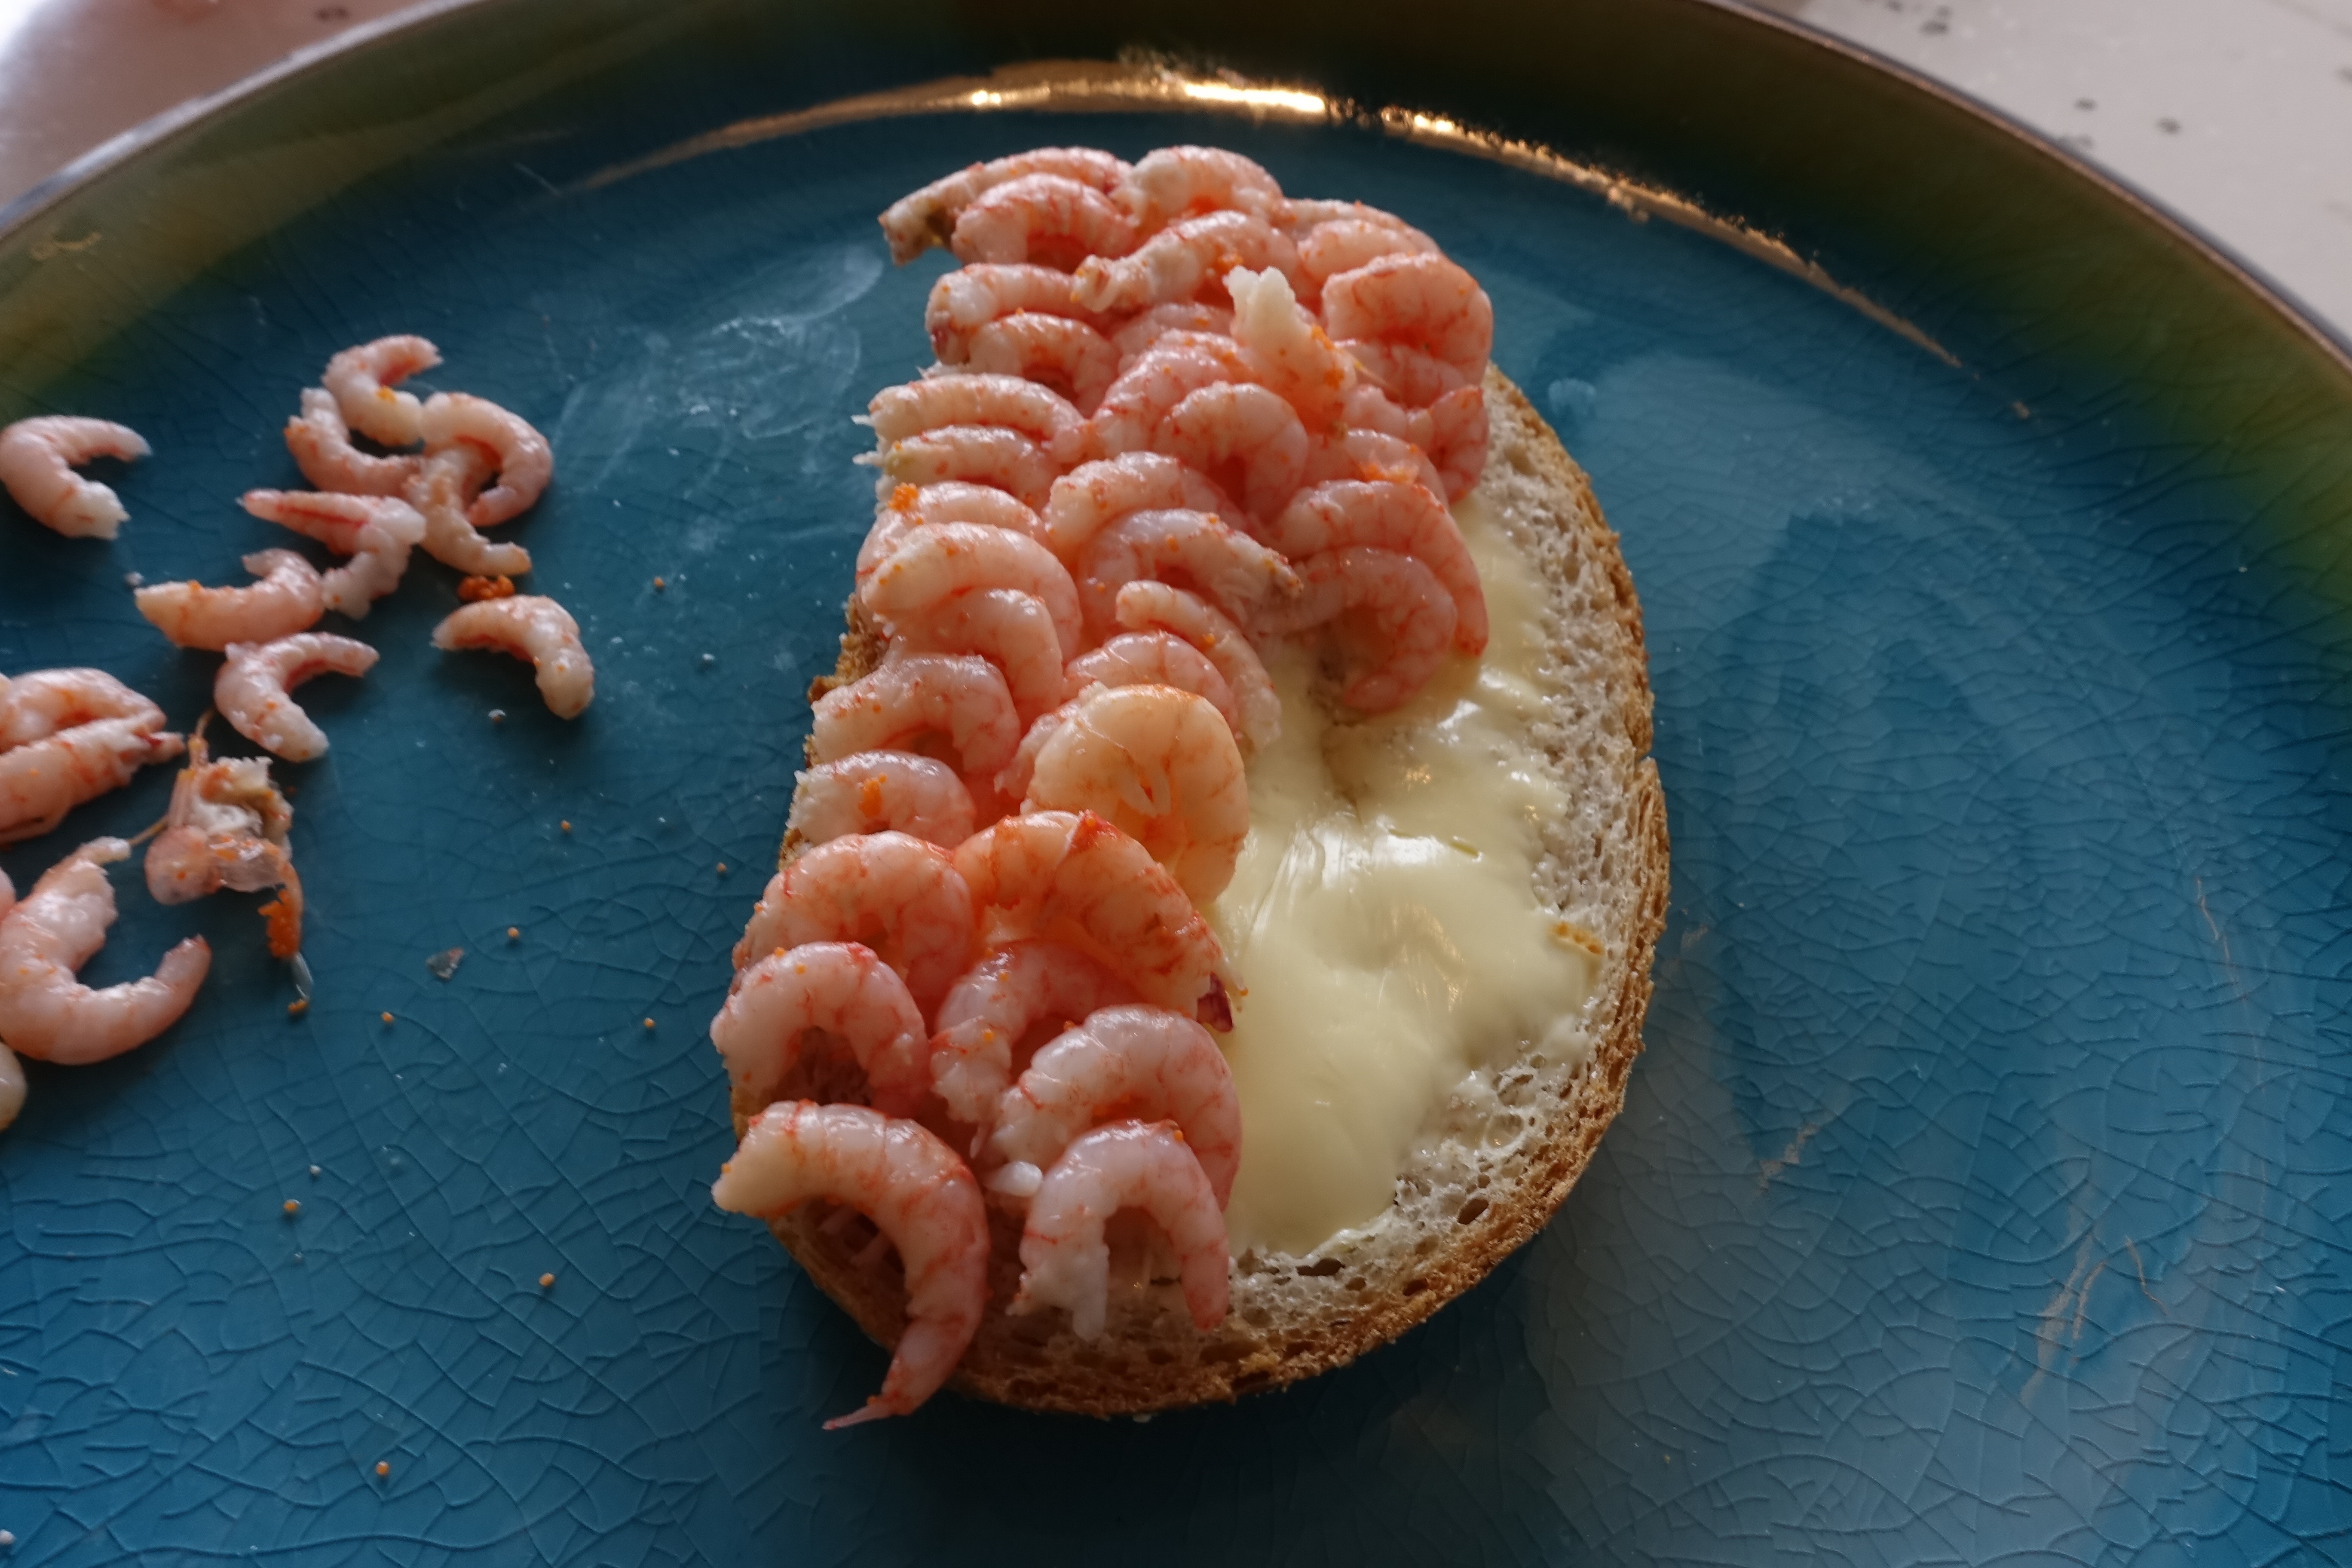
dish, food, spring, cooking, produce, seafood, cuisine, invertebrate, shrimp, cooked, dining, prawns, must, speciality, delicacy, open faced sandwiches, french bread, fjord shrimp, danish shrimps, imbricated, shrimp in congestion, animal source foods